San Juan Bautista, California

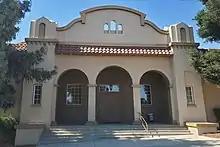
San Juan Community Hall, built in the 1920s in a Mission Revival style

According to the United States Census Bureau, the city has a total area of , all land.